Rena Effendi

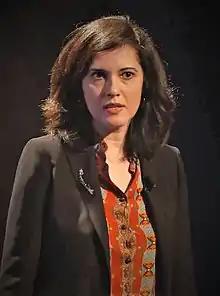
Effendi speaks at the World Economic Forum in 2019

Rena Effendi (born 1977) is an Azerbaijani freelance photographer. Her work focuses on themes of environment, post-conflict society, the effects of oil industry on people, and social disparity.